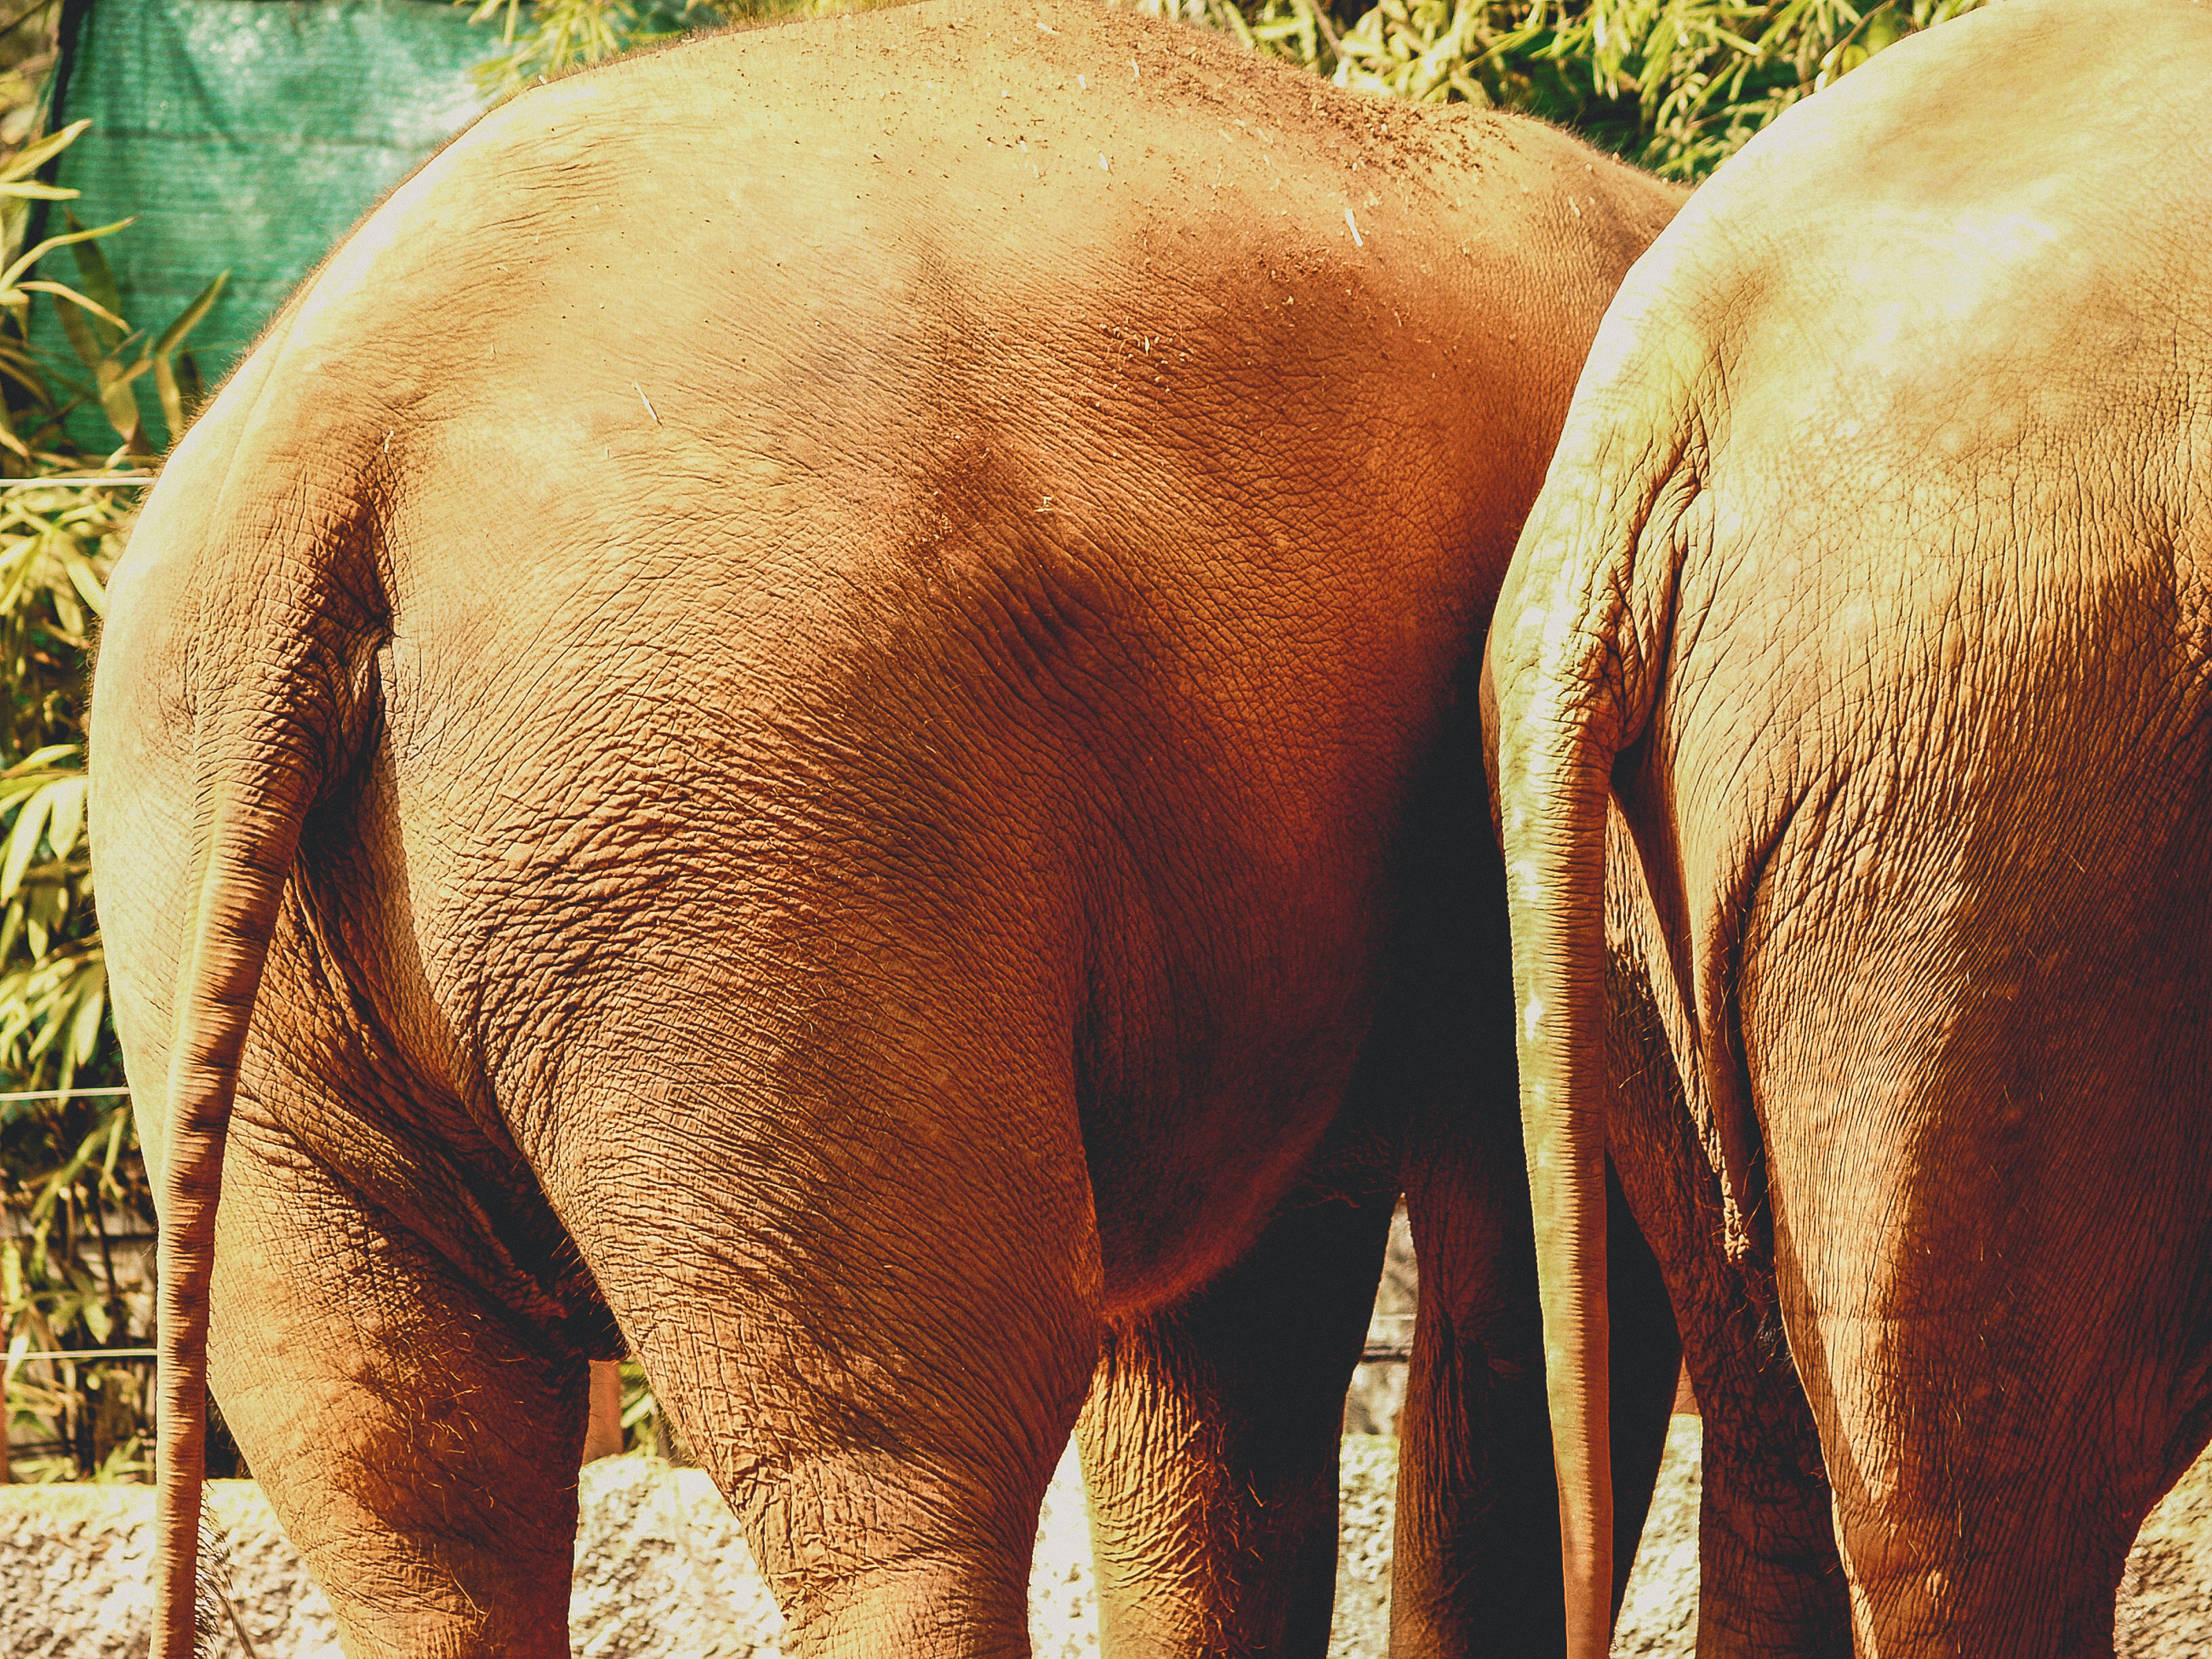
animal, elephant, zoo, mammal, wildlife, nature, big, wild, park, trunk, asian, asia, young, strong, large, thailand, thai, travel, skin, india, african, natural, head, national, africa, strength, jungle, nose, tusk, portrait, elephants and mammoths, indian elephant, fauna, terrestrial animal, african elephant, snout, close up, organism, grass, tree